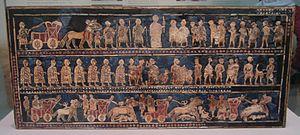
Les tombes royales d'Ur sont un site archéologique en Irak. Site majeur pour la compréhension de la civilisation mésopotamienne, il a livré, lors des fouilles effectuées entre 1926 et 1932, de nombreux objets. Il a été daté aux environs du XXVIᵉ jusqu’au XXIVᵉ siècle av. J.-C., ce qui équivaut à la période dynastique archaïque III A. Cette parcelle de terre dans l’Irak actuel a été fouillée extensivement de 1922 à 1934 par Leonard Woolley, un archéologue anglais, pour le compte de l'Université de Pennsylvanie et le British Museum. Les trésors découverts en ce lieu ont été l’objet de tournées américaines une première fois en 1931 puis une autre fois en 1998 alors que le musée de Pennsylvanie devait rénover la galerie dédiée à cette collection.
Ur, actuellement Tell al-Muqayyar, est l'une des plus anciennes et des plus importantes villes de la Mésopotamie antique, dans l'actuel Irak. Elle était alors située sur une des branches de l'Euphrate et proche du Golfe Persique.